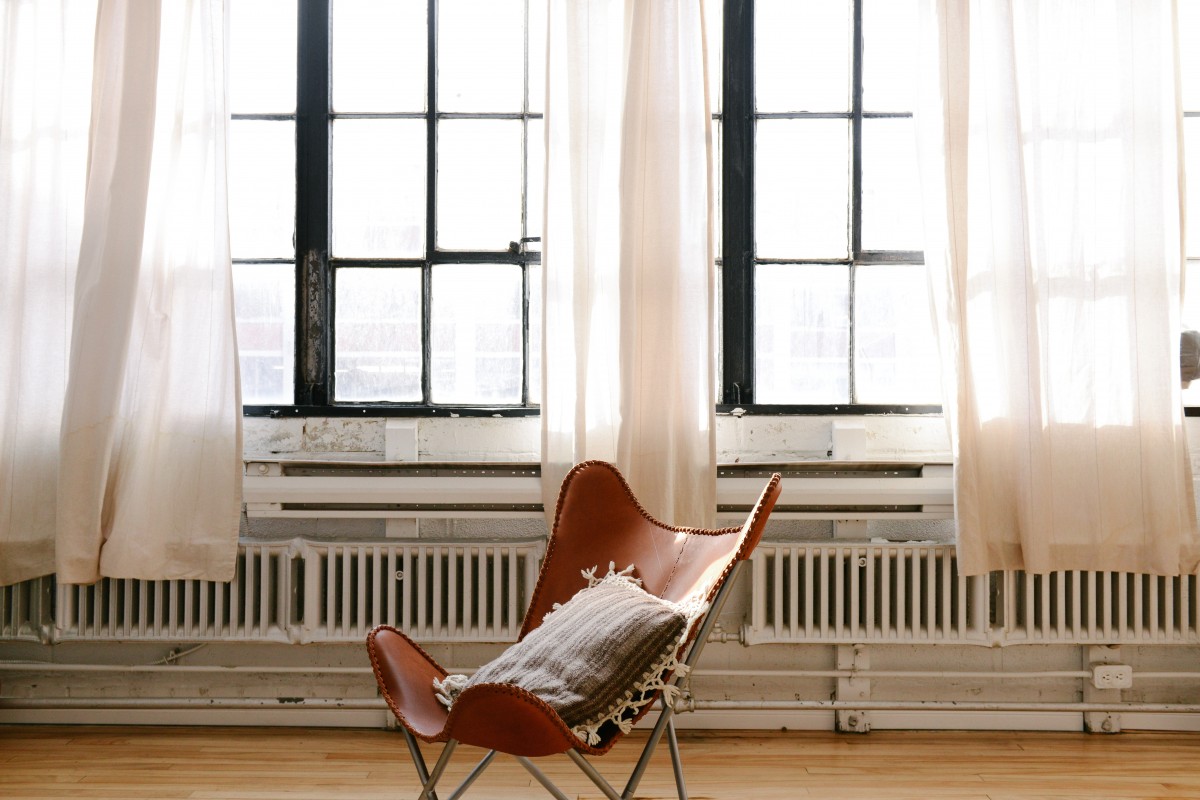
Tags: house, chair, floor, home, cottage, curtain, property, living room, furniture, pillow, apartment, interior design, vent, hardwood, wood flooring